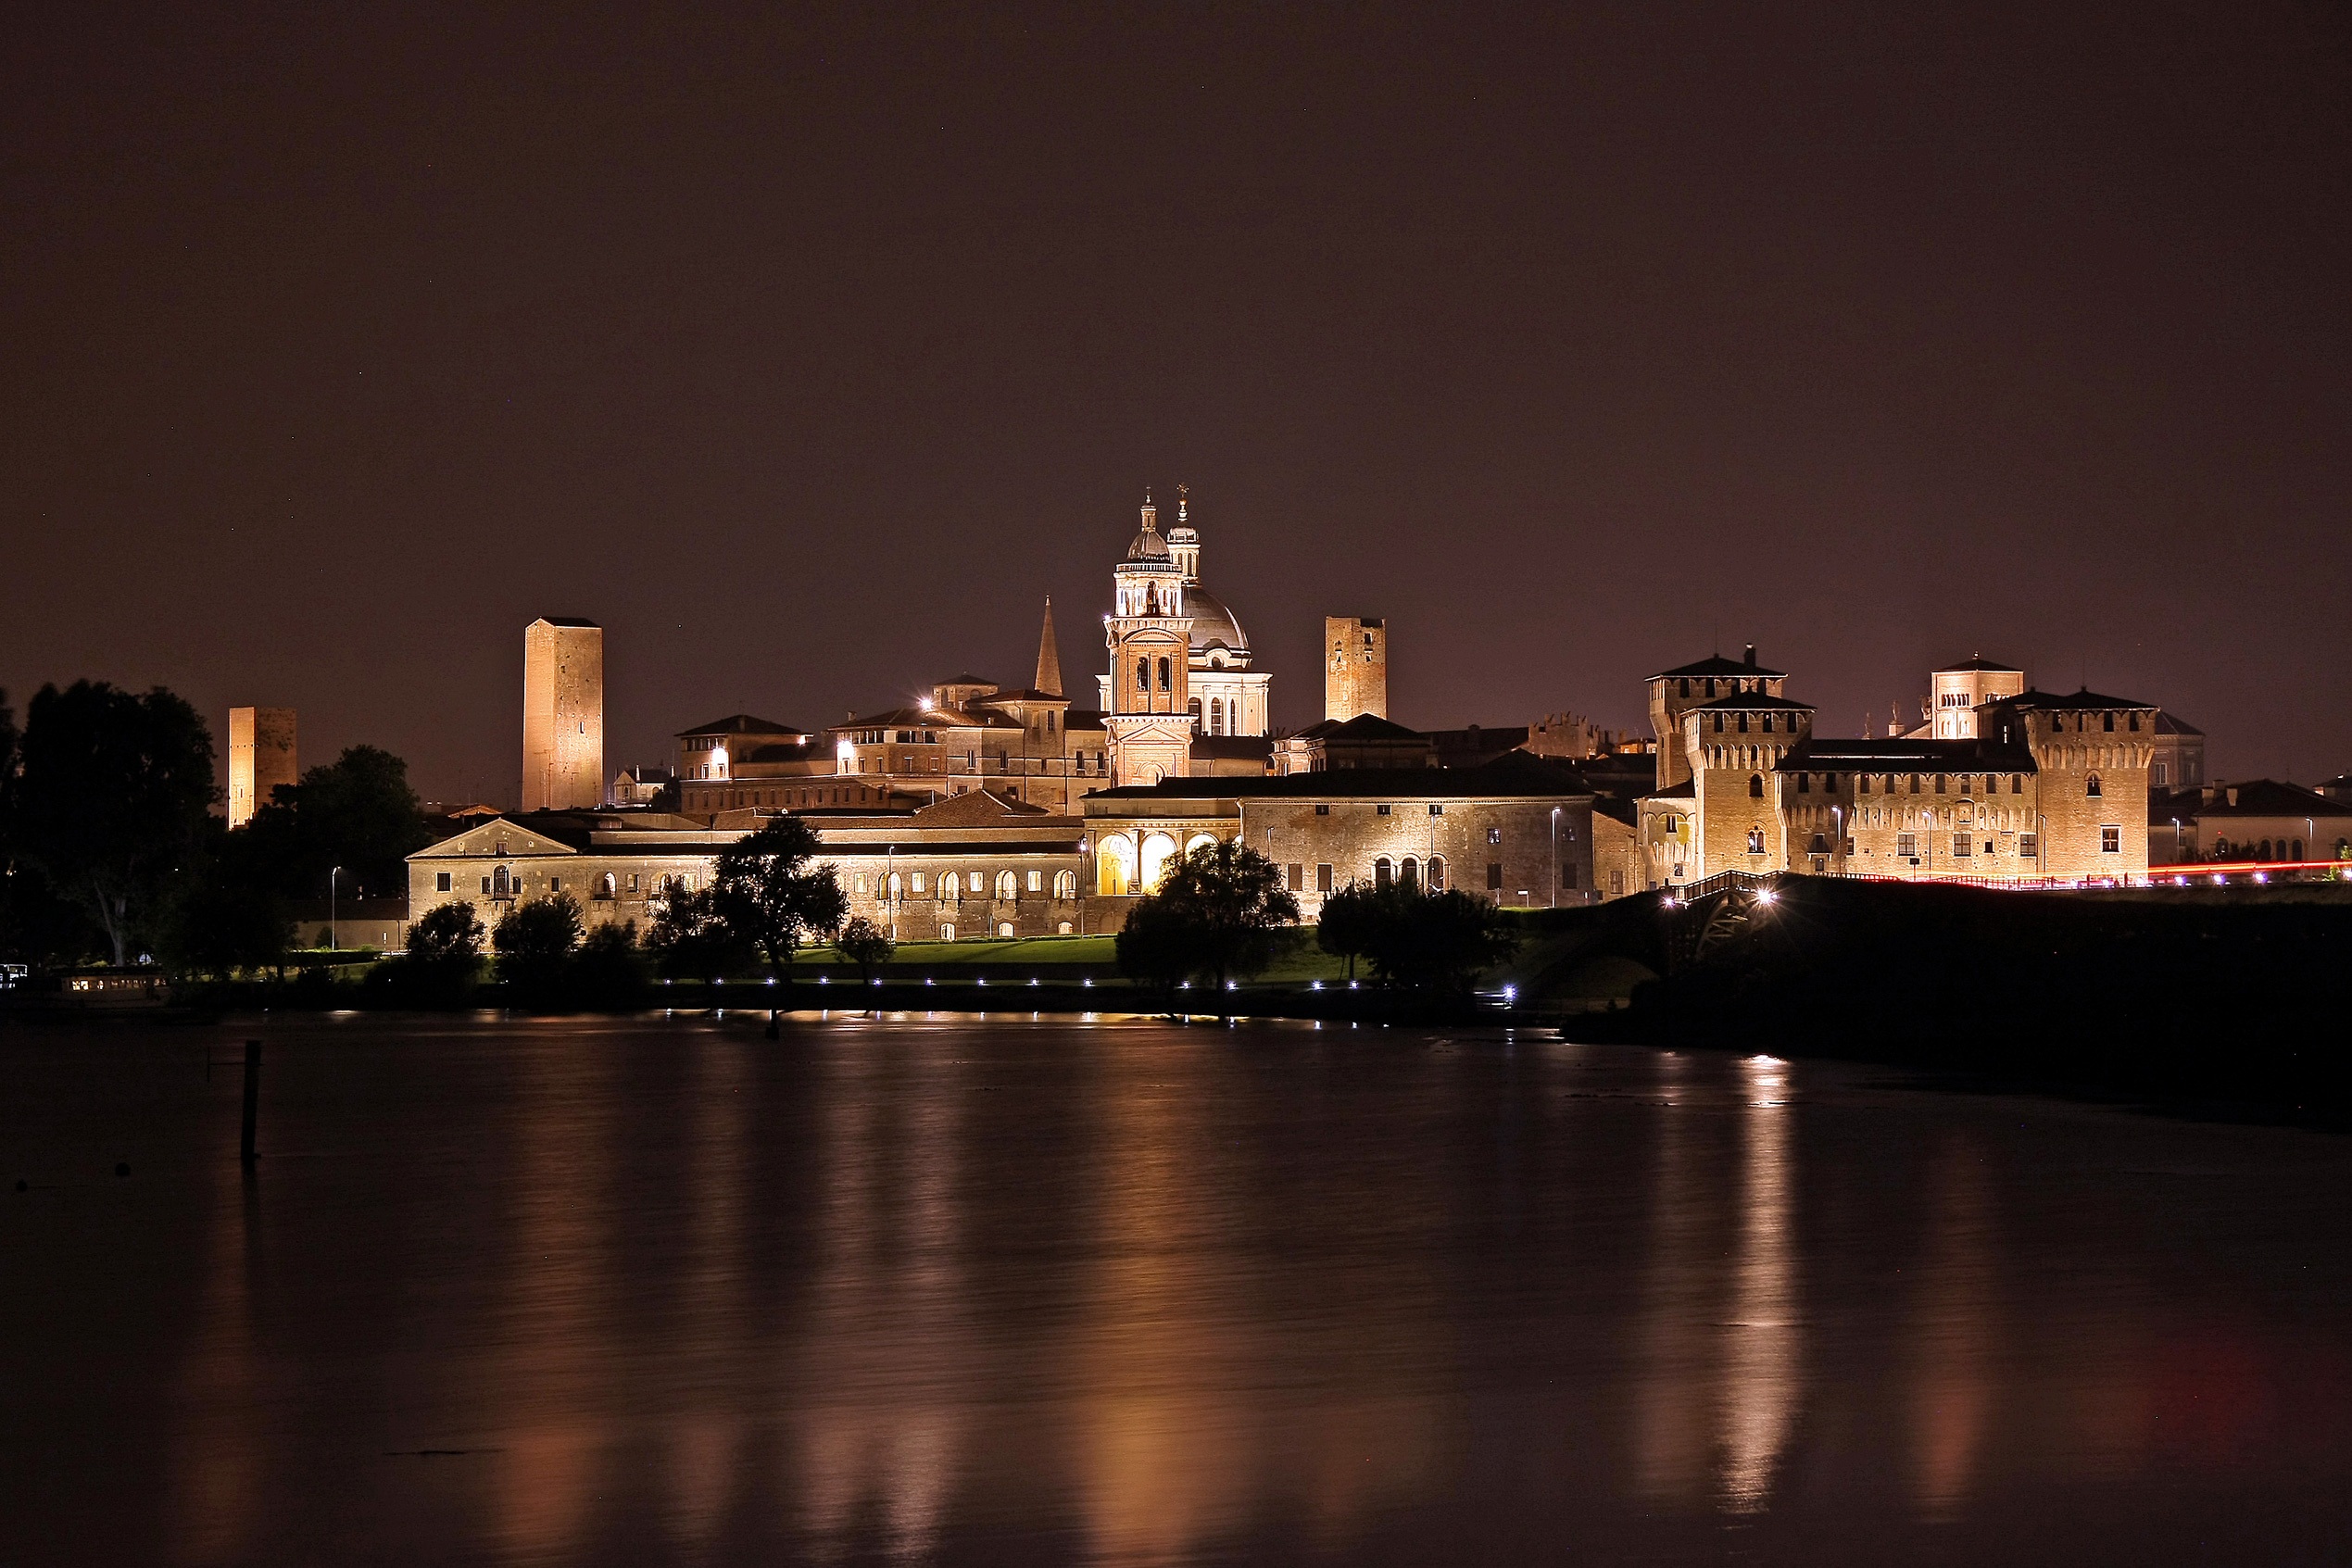
architecture, sky, skyline, night, city, cityscape, dusk, evening, reflection, landmark, tourism, lighting, lights, reflections, lakes, metropolis, mantova, human settlement